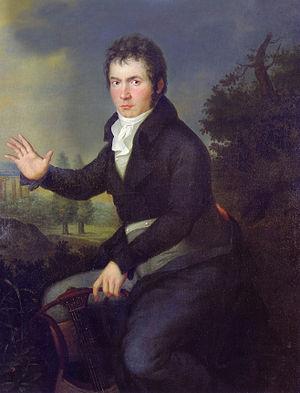
Le Concerto pour piano en sol majeur, op. 58 est le quatrième des cinq concertos pour piano de Ludwig van Beethoven. Il fut composé en 1806 avec cependant des premières esquisses dès février 1804. Sa composition est à peu près contemporaine de sa quatrième symphonie, de son concerto pour violon et de sa sonate Appassionnata. Il a été exécuté seulement deux fois du vivant de Beethoven dont la première en 1807, à titre privé, au palais du Prince Lobkowitz. Il a été créé en public lors d'un concert « historique » le 22 décembre 1808 au Theater an der Wien, comportant à son programme, outre cette pièce, les créations de sa cinquième et de sa sixième symphonie, ainsi que de sa fantaisie chorale. Le soliste en était le compositeur lui-même, handicapé par sa surdité partielle.
Ludwig van Beethoven [ludvig van betɔvœn] est un compositeur et pianiste allemand né à Bonn le 15 ou 16 décembre 1770 et mort à Vienne le 26 mars 1827.
La Symphonie nᵒ 3 en mi bémol majeur communément appelée Eroica – l'italien pour Héroïque – opus 55 du compositeur allemand Ludwig van Beethoven, est la troisième de ses neuf symphonies. Elle a été composée en 1803 – 1804 et créée publiquement le 7 avril 1805 au Theater an der Wien à Vienne, avec Franz Clement - futur dédicataire du Concerto pour violon - comme Konzertmeister. Une première audition privée s'est vraisemblablement tenue le 9 juin 1804 dans le palais viennois du prince Joseph Franz von Lobkowitz, selon ce qu'attestent les registres de son Kappellmeister Anton Wranitzky. Le prince Lobkowitz, qui avait alors l'exclusivité de l'œuvre, la fit notamment exécuter cette même année trois fois de suite dans sa résidence de Raudnitz pour le prince Louis-Ferdinand de Prusse faisant halte sur la route de Vienne.